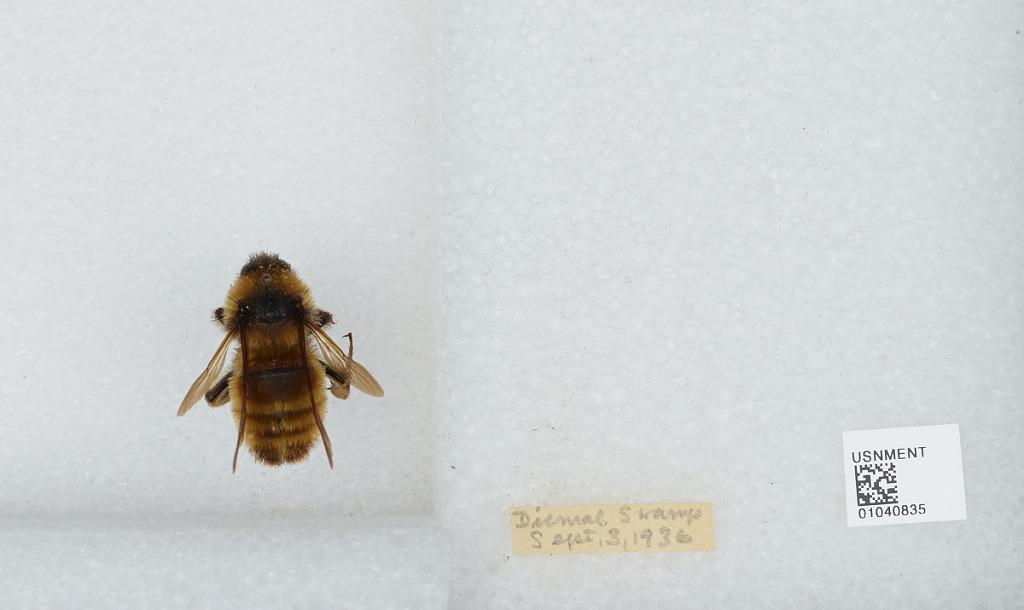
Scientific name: Bombus (Fervidobombus) pensylvanicus pensylvanicus (De Geer)
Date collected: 1936-9-3
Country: United States
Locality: Dismal Swamp